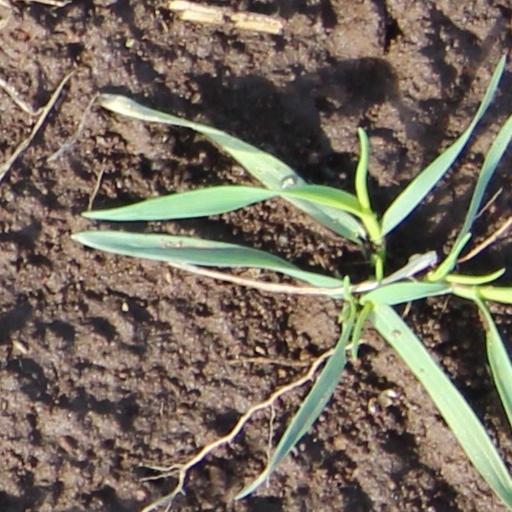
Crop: wheat